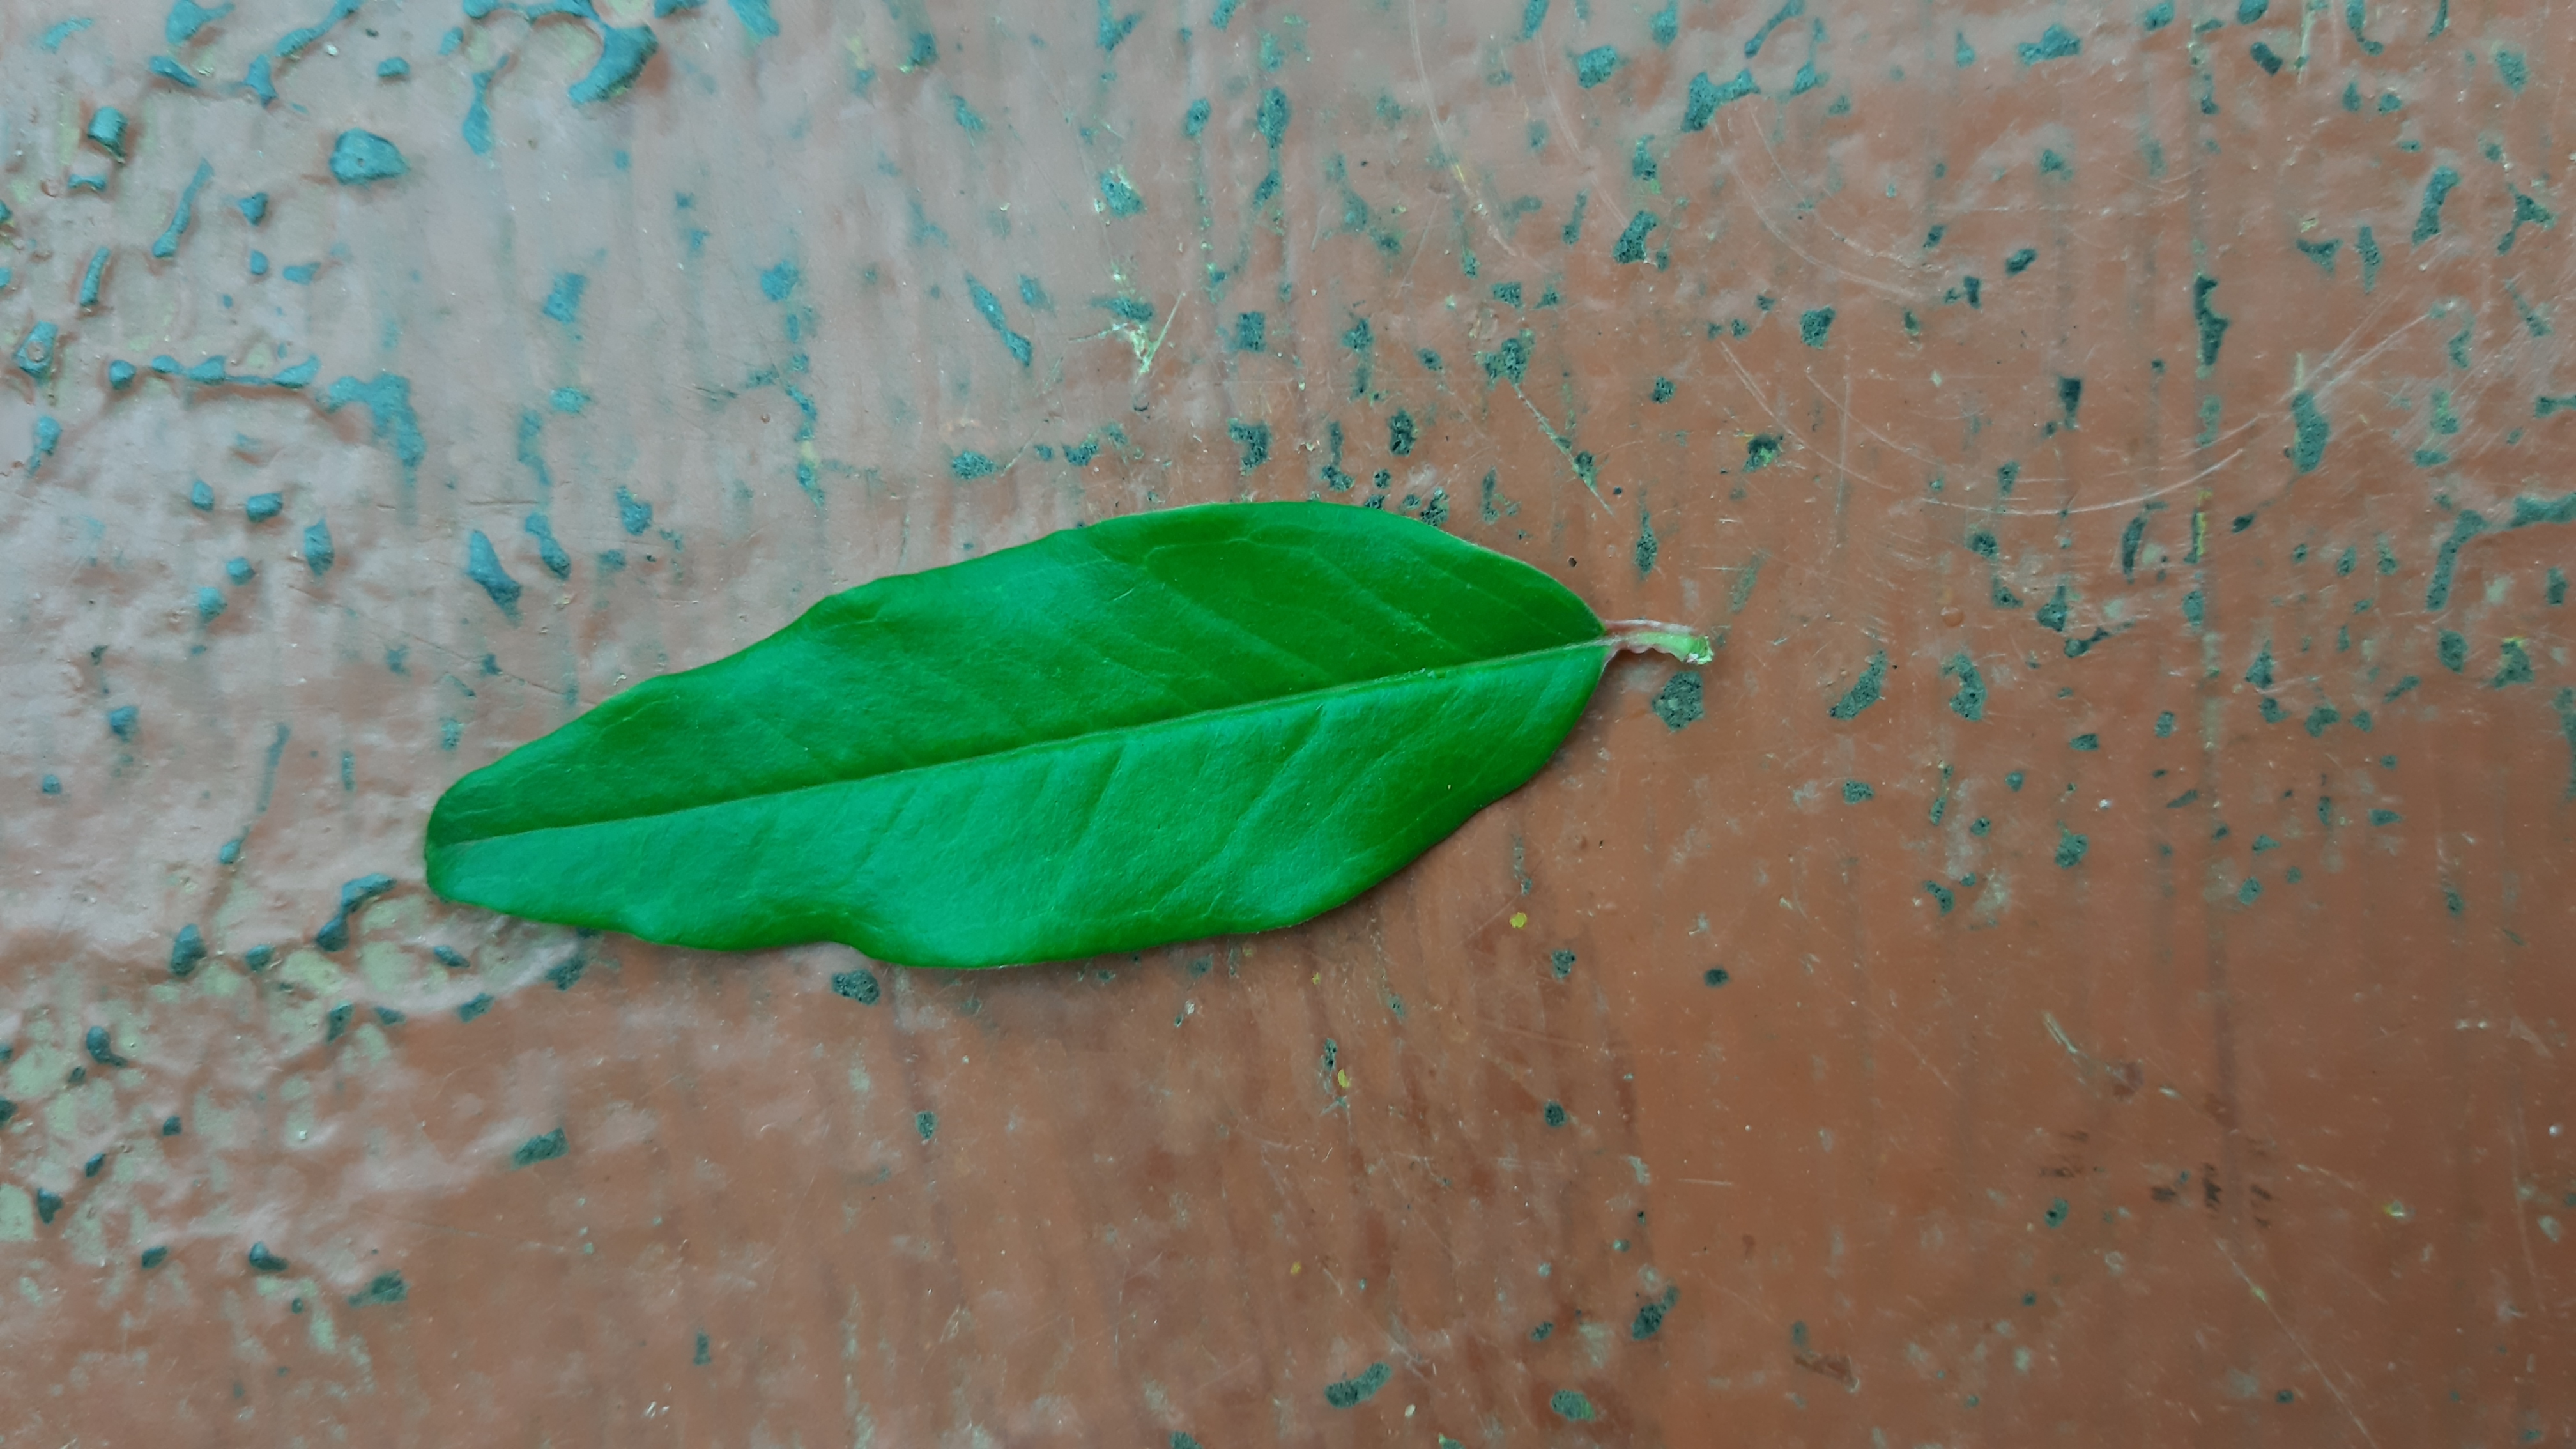
Plant: Pomoegranate